Atypical anorexia nervosa

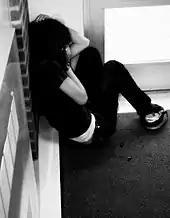
Depression is one of the most common co-morbidities associated with atypical anorexia nervosa.

It is common for patients with atypical anorexia nervosa to have co-morbid psychiatric disorders such as depression, anxiety, and OCD. Depressive and anxious disorders account for the majority of the comorbid disorders seen in association with atypical anorexia nervosa. However, there are limited studies on the prevalence of psychiatric illness in atypical anorexia nervosa. Researchers posit that patients with AAN may experience increased levels of body dysmorphia and dissatisfaction due to higher body weight.